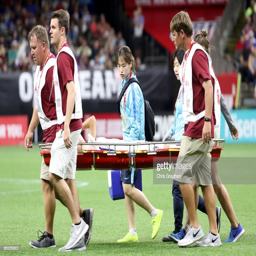
a player is carried off the field during the game against country .